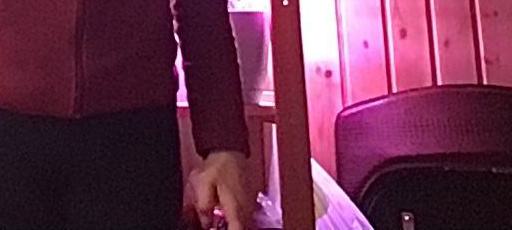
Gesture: no_gesture